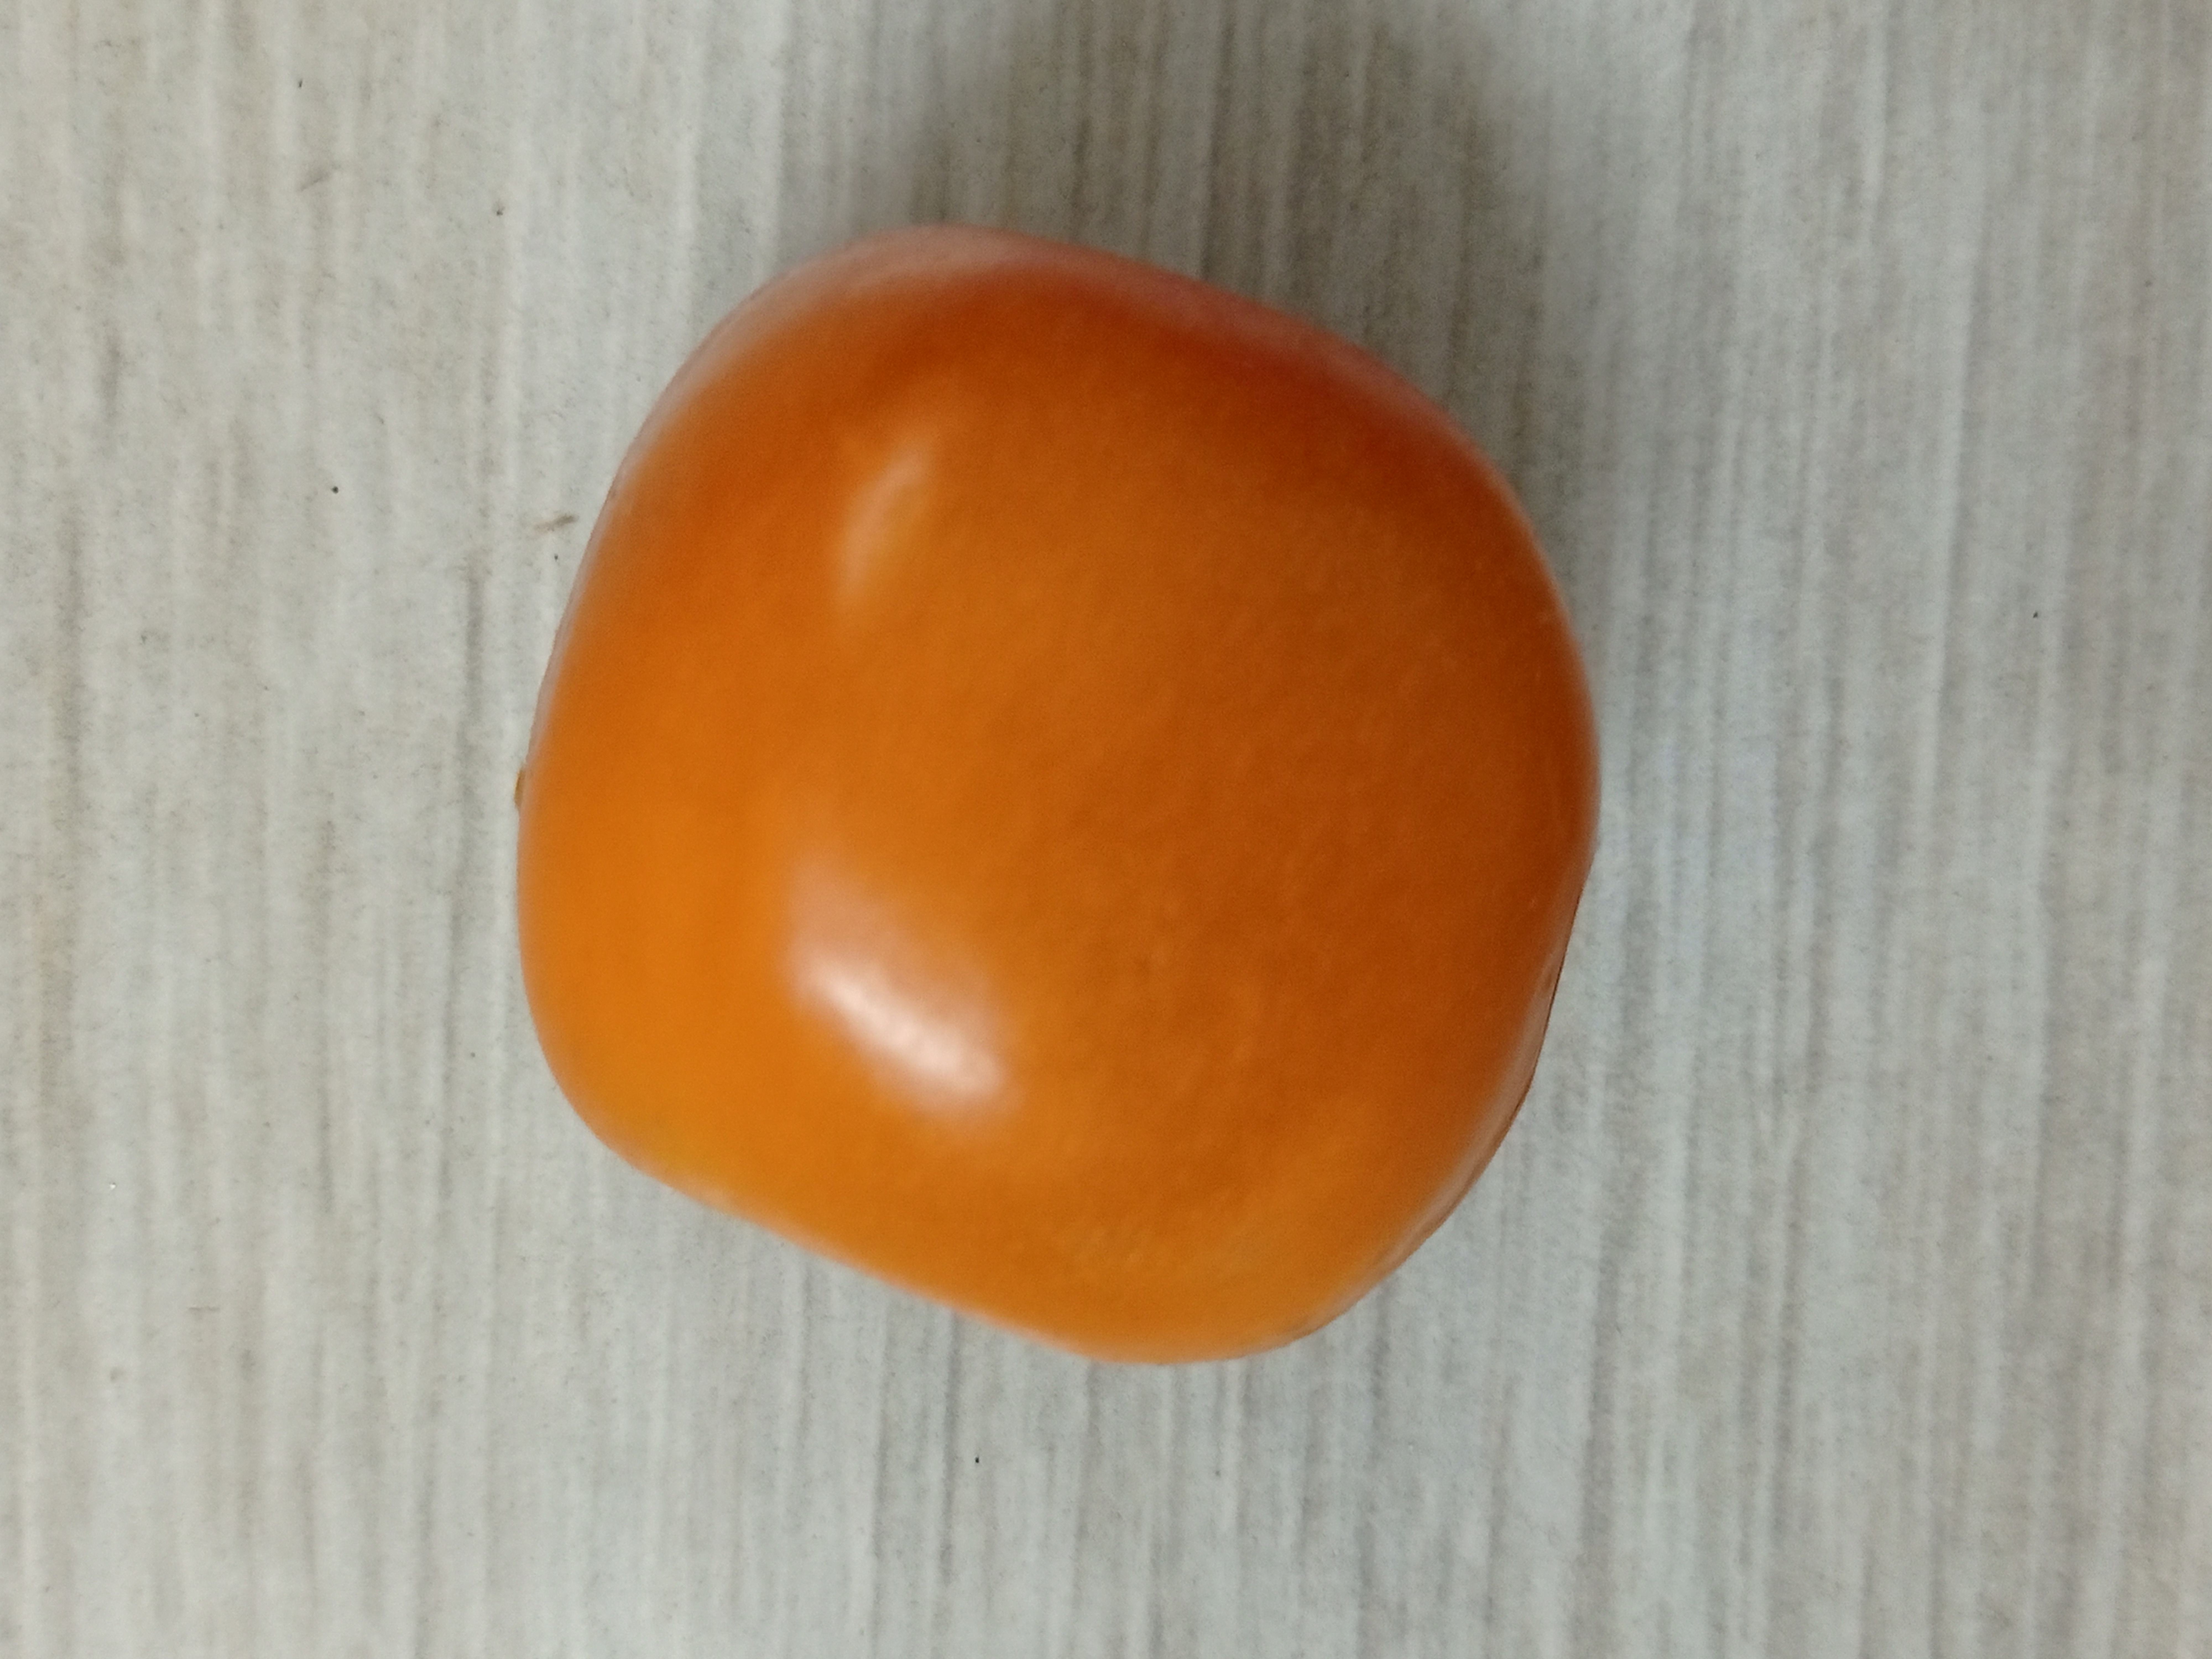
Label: Fresh